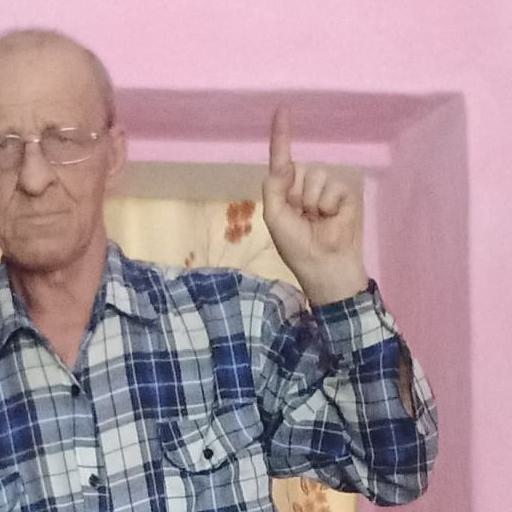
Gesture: one